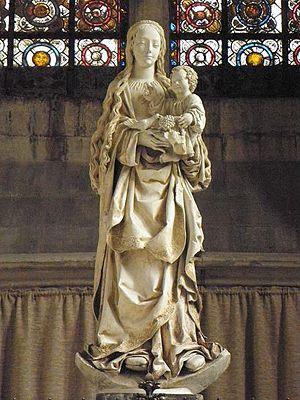
Vierge à l'Enfant aux raisins de la basilique Saint-Urbain de Troyes (10).
La basilique Saint-Urbain de Troyes est une grande église gothique située à Troyes, ville épiscopale de Champagne méridionale. Monument de référence du gothique rayonnant, Saint-Urbain est remarquable par l'unité de son style, due aux moyens exceptionnels que le pape mit au service de cette construction dans les années 1260 : l'architecture laisse toute la place aux verrières. En raison de difficultés financières, sa construction s'est interrompue et a été reprise entre le XIIIᵉ siècle et le XXᵉ siècle, où la basilique est finalement achevée.